Coyote Creek bicycle path

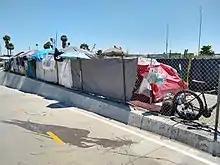
There are several homeless encampments along the Coyote Creek Bikeway, especially North of Interstate 5.

The OCTA Commuter Strategic Bikeways Plan (CSBP) calls for extension of the Coyote Creek Bikeway from Walker Street in La Palma to Imperial Highway and Beach Boulevard in La Habra. Currently the cities of La Habra and La Mirada have opened the northern section of this bikeway from Rosecrans Avenue to Imperial Highway.